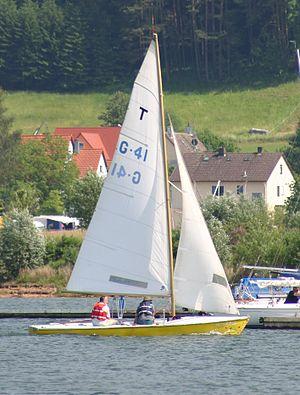
Le Tempest est une classe de voilier de type quillard de sport à deux équipiers de série internationale. Série olympique en 1972 et 1976, il a comme particularité, pour un quillard, d'être muni d'un trapèze et d'un spinnaker.